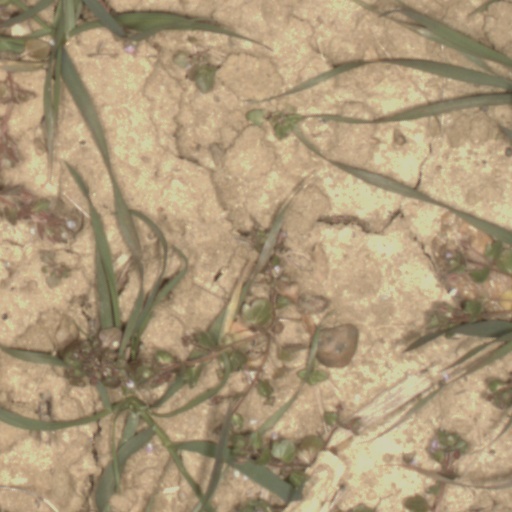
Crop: wheat